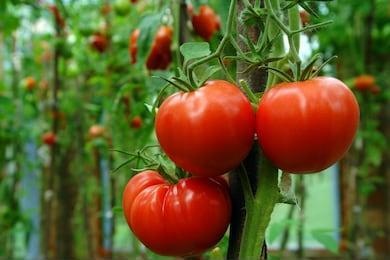
Label: tomato